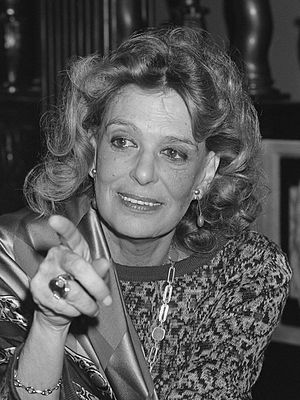
Melina Mercouri
1985
Maria Amalia Mercouri, kendt professionelt som Melina Mercouri, var en græsk skuespillerinde, sanger og politiker. Mercouri er berømt for en række amerikanske film, hvoraf Topkapi fra 1964 er nok den mest berømte. Hun var gift med filminstruktøren Jules Dassin fra 1966 til sin død i 1994. Hun døde af lungekræft.